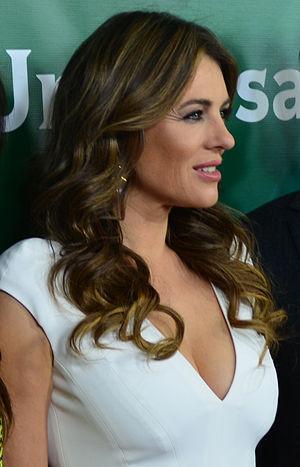
Elizabeth Hurley est une actrice, mannequin et productrice britannique née le 10 juin 1965 à Basingstoke.